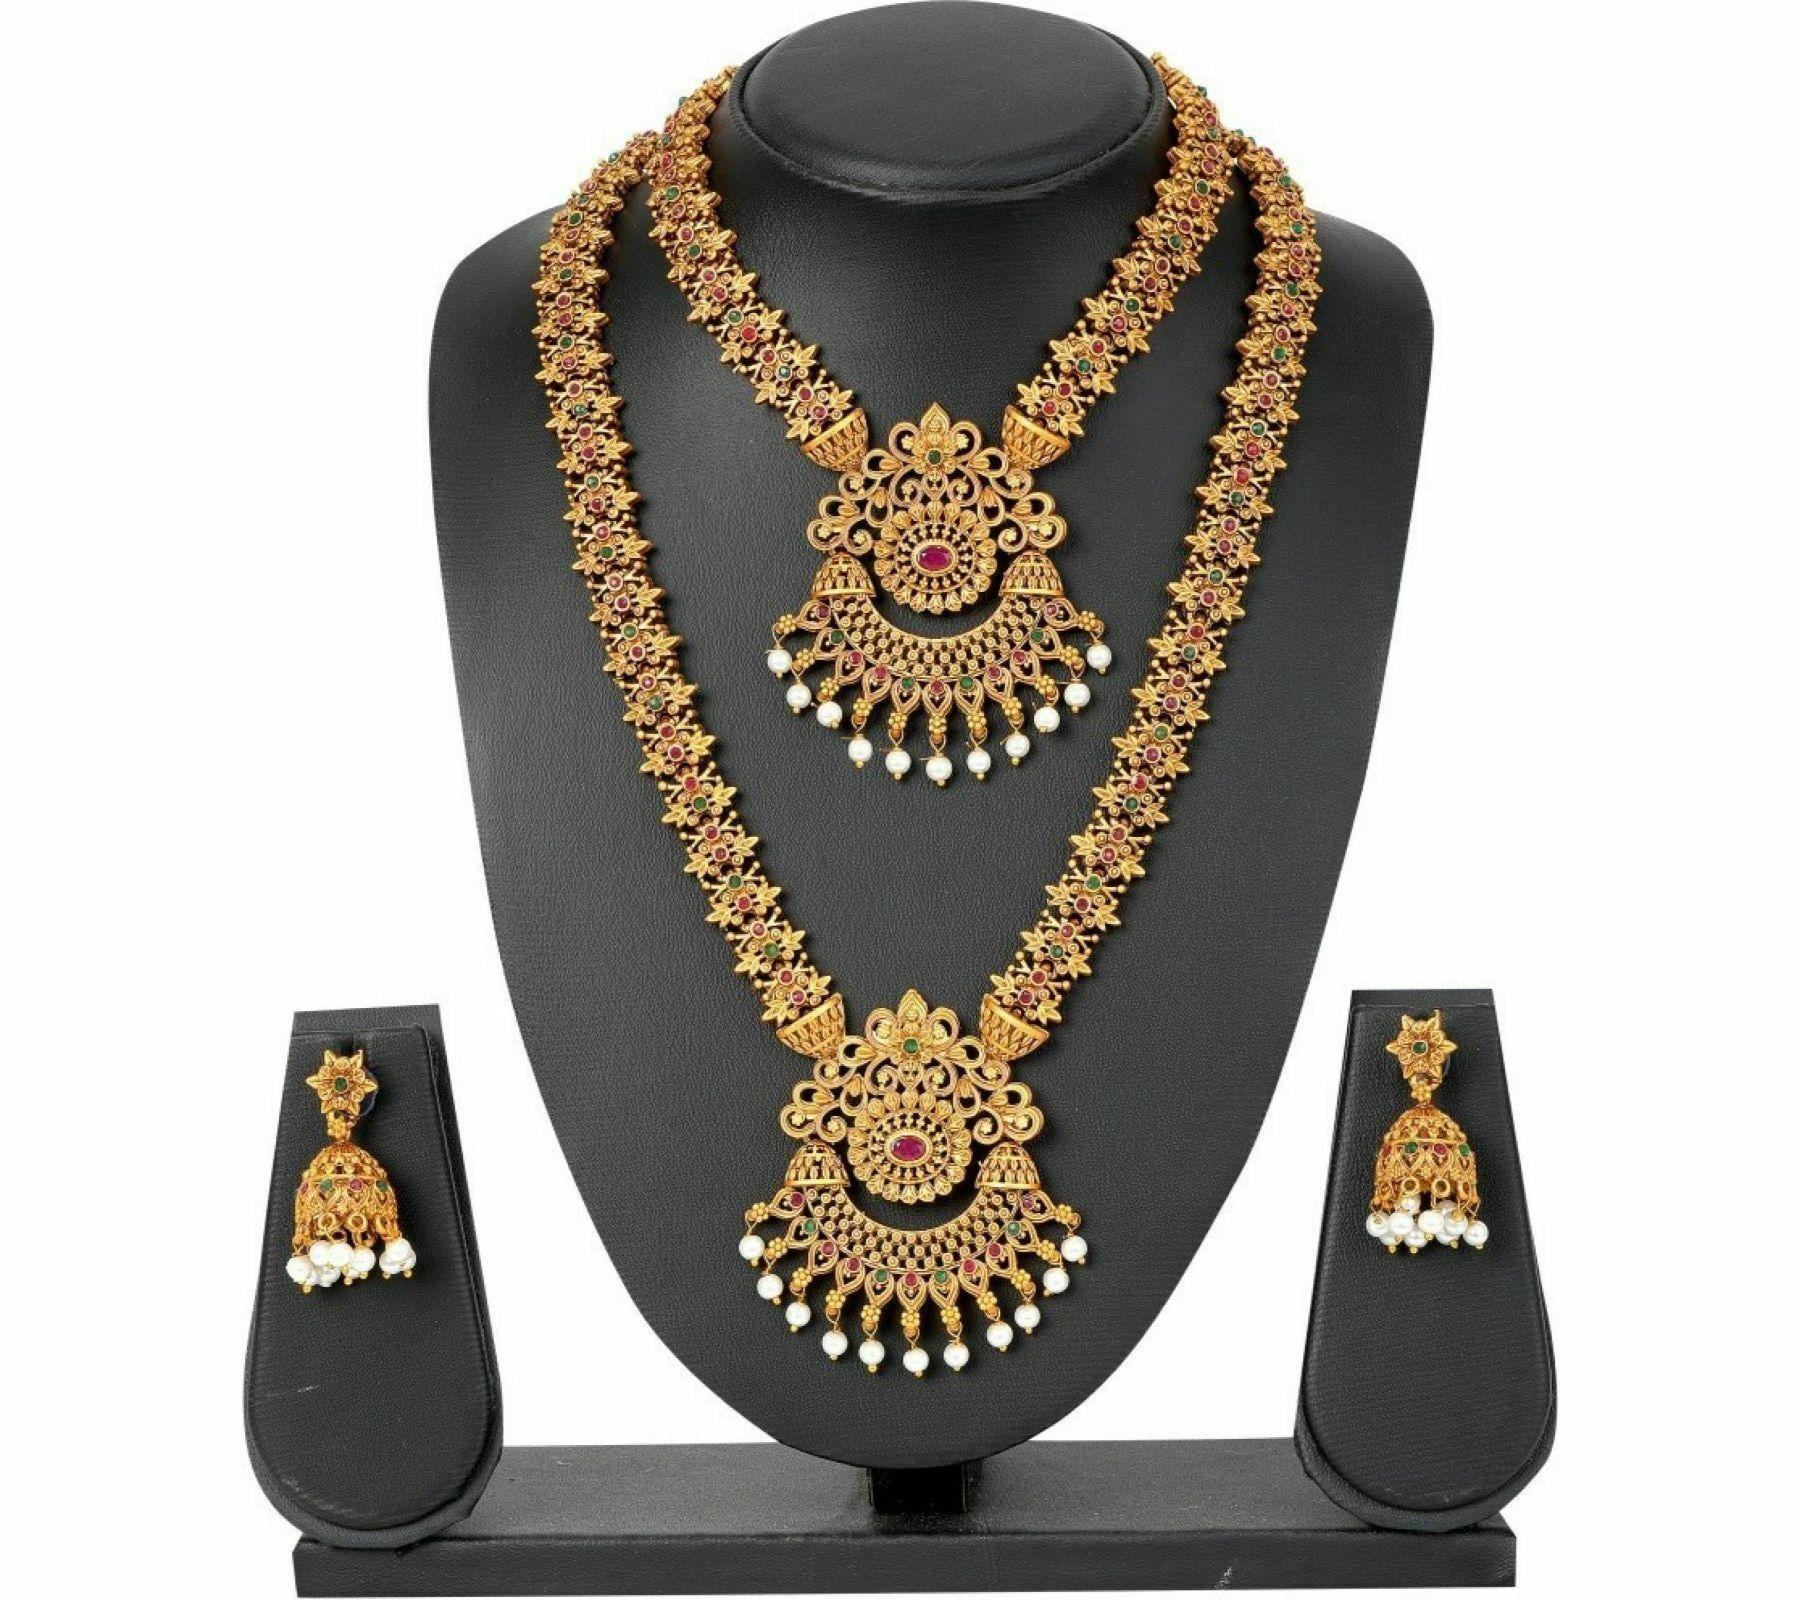
 Gyaan Jewels Handmade Gold Plated Alloy Earring and Necklace Set Gold (Girls, Women) Free Size
Type: Necklaces
Brand: Gyaan Jewels
Price: Rs. 404
 Gyaan Jewels Handmade Gold Plated Alloy Earring and Necklace Set Gold (Girls, Women)
Features: These are very easy to use being lightweight and has a design which makes it very comfortable,Superior quality and skin friendly,Made from premium quality material this product assures to remain in its original glory even after years of usage,Perfect gift ideal valentine, birthday, anniversary gift your loved ones
Included: 2 Necklace, 1 pair Earrings